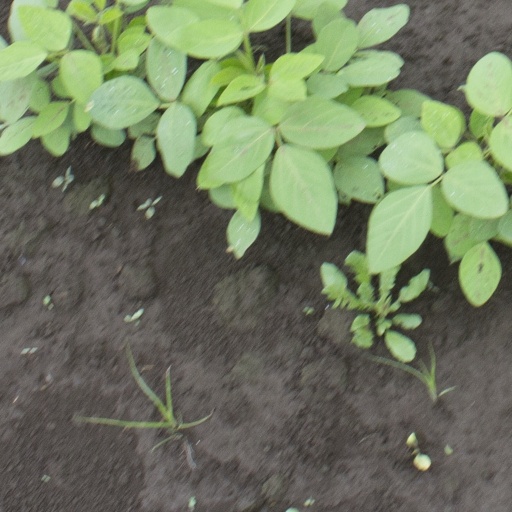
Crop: soybean